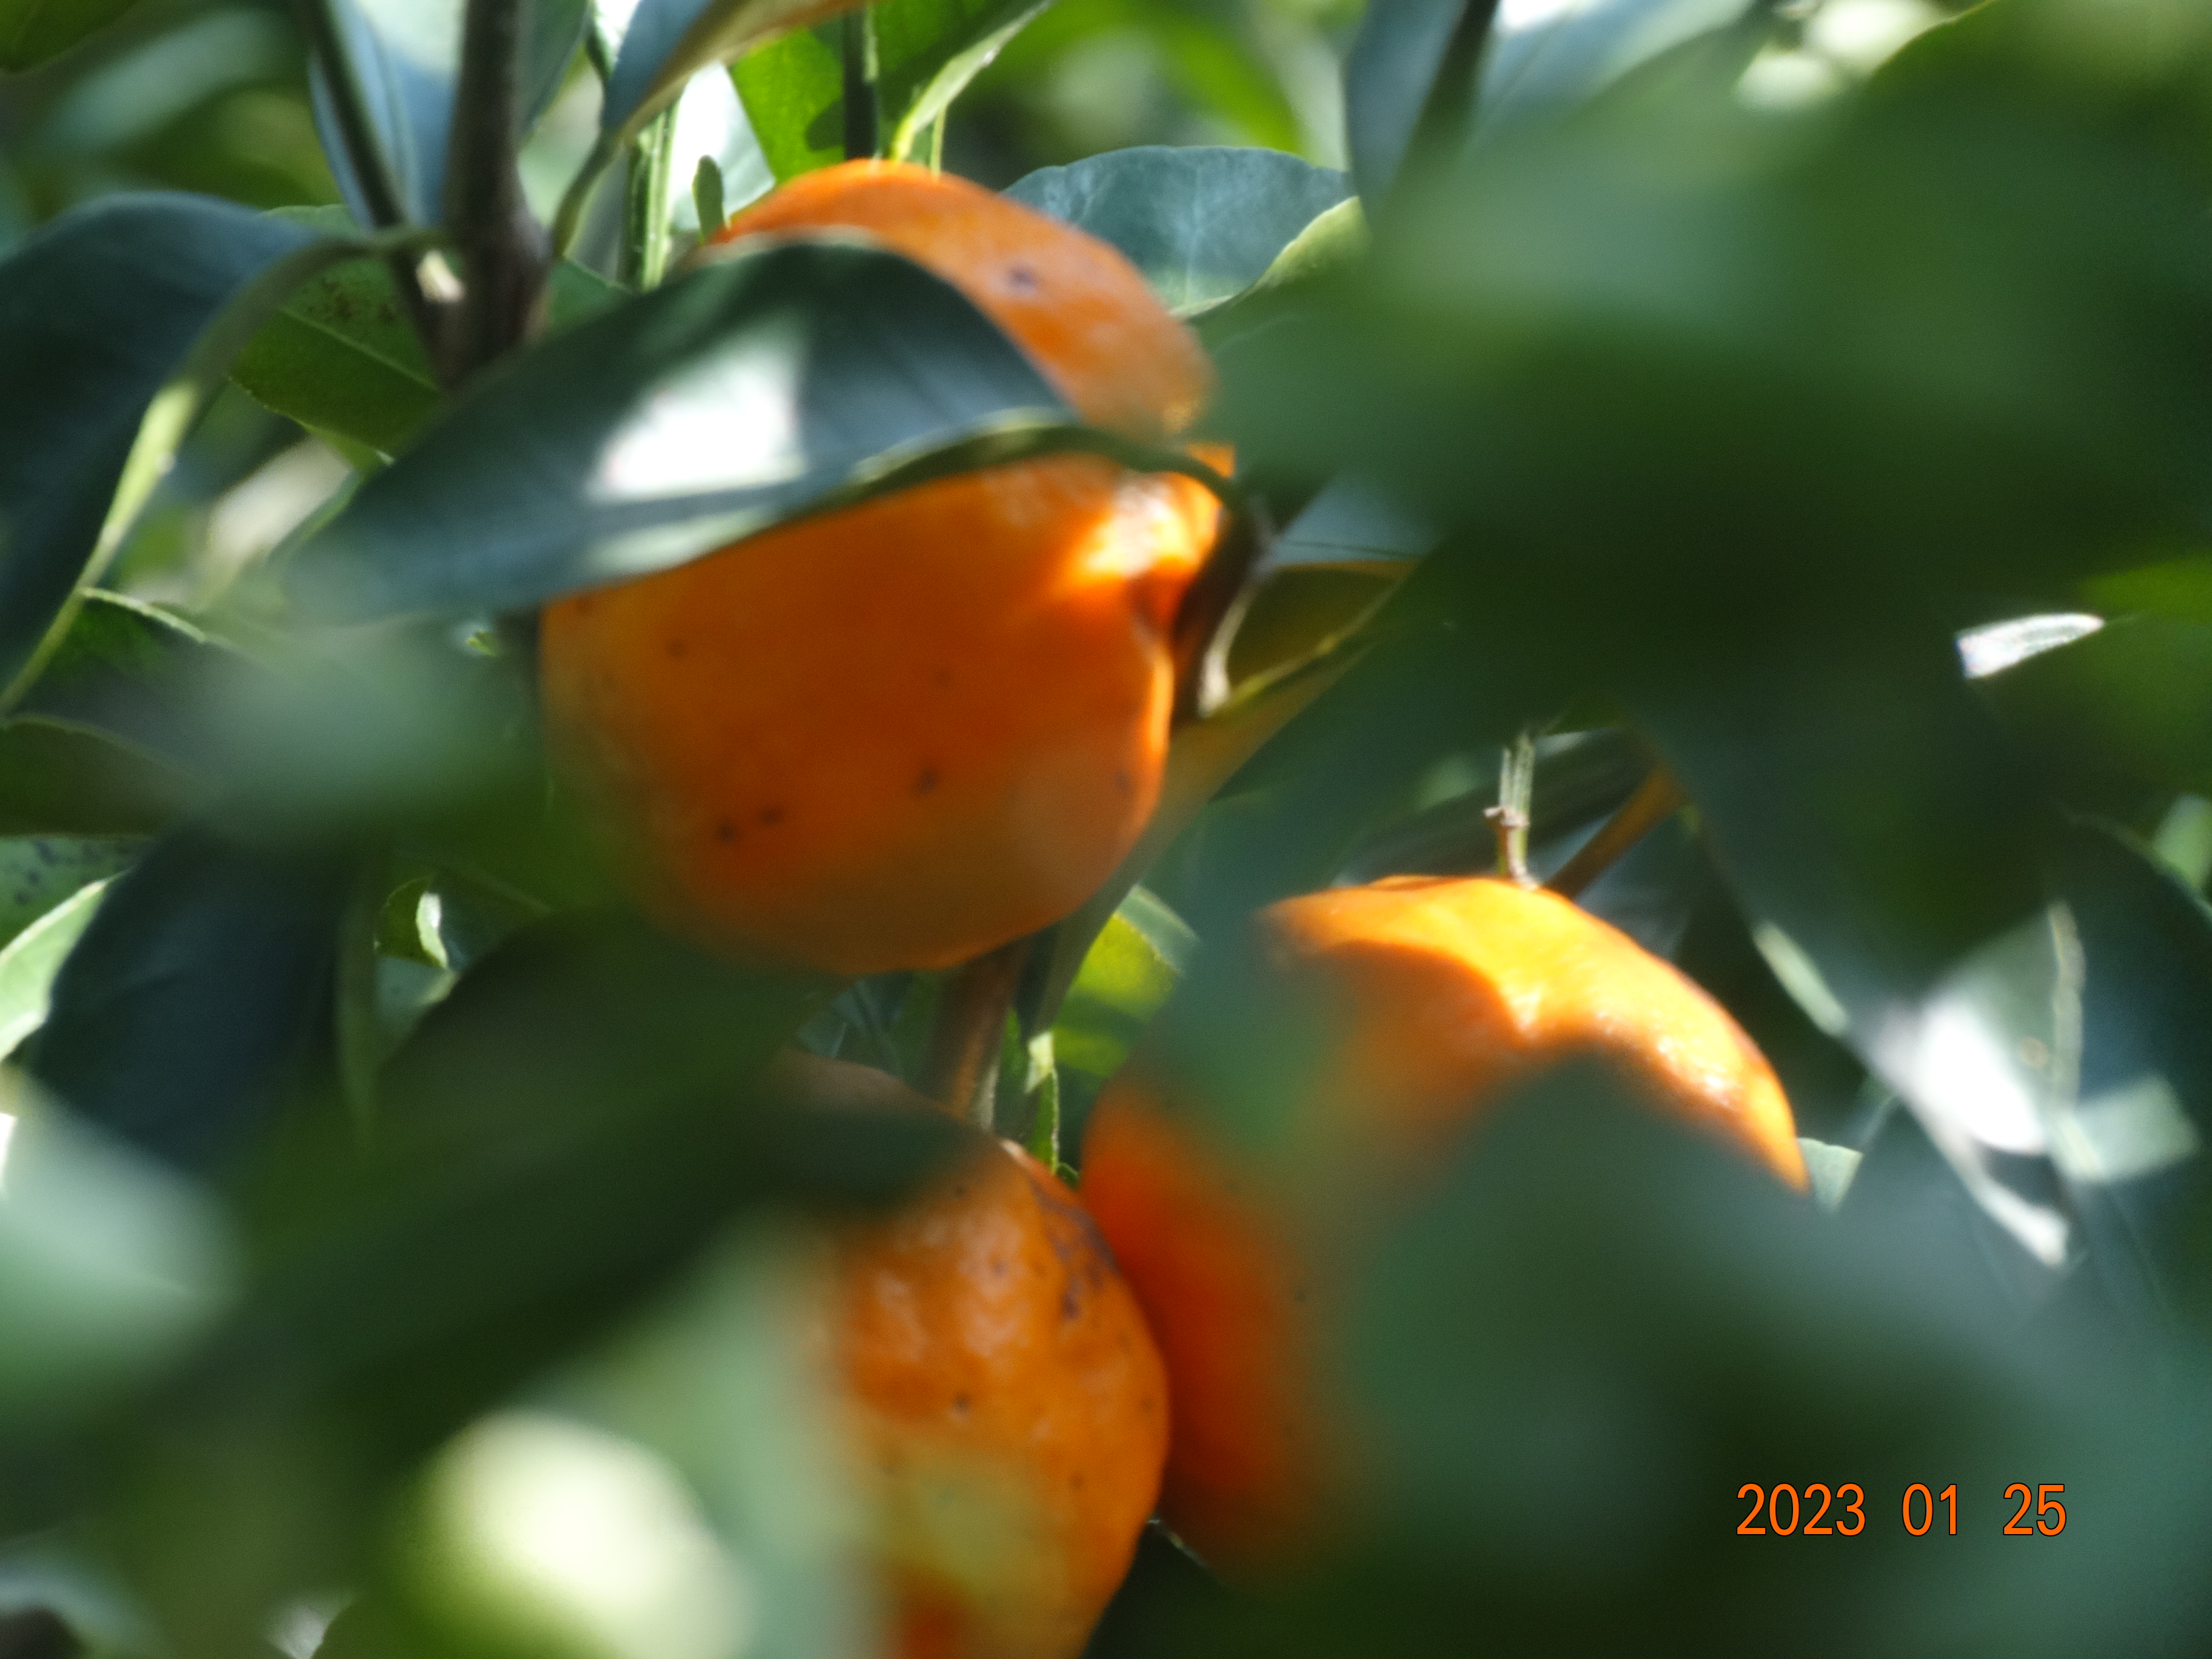
Citrus fruit variety: ponkan